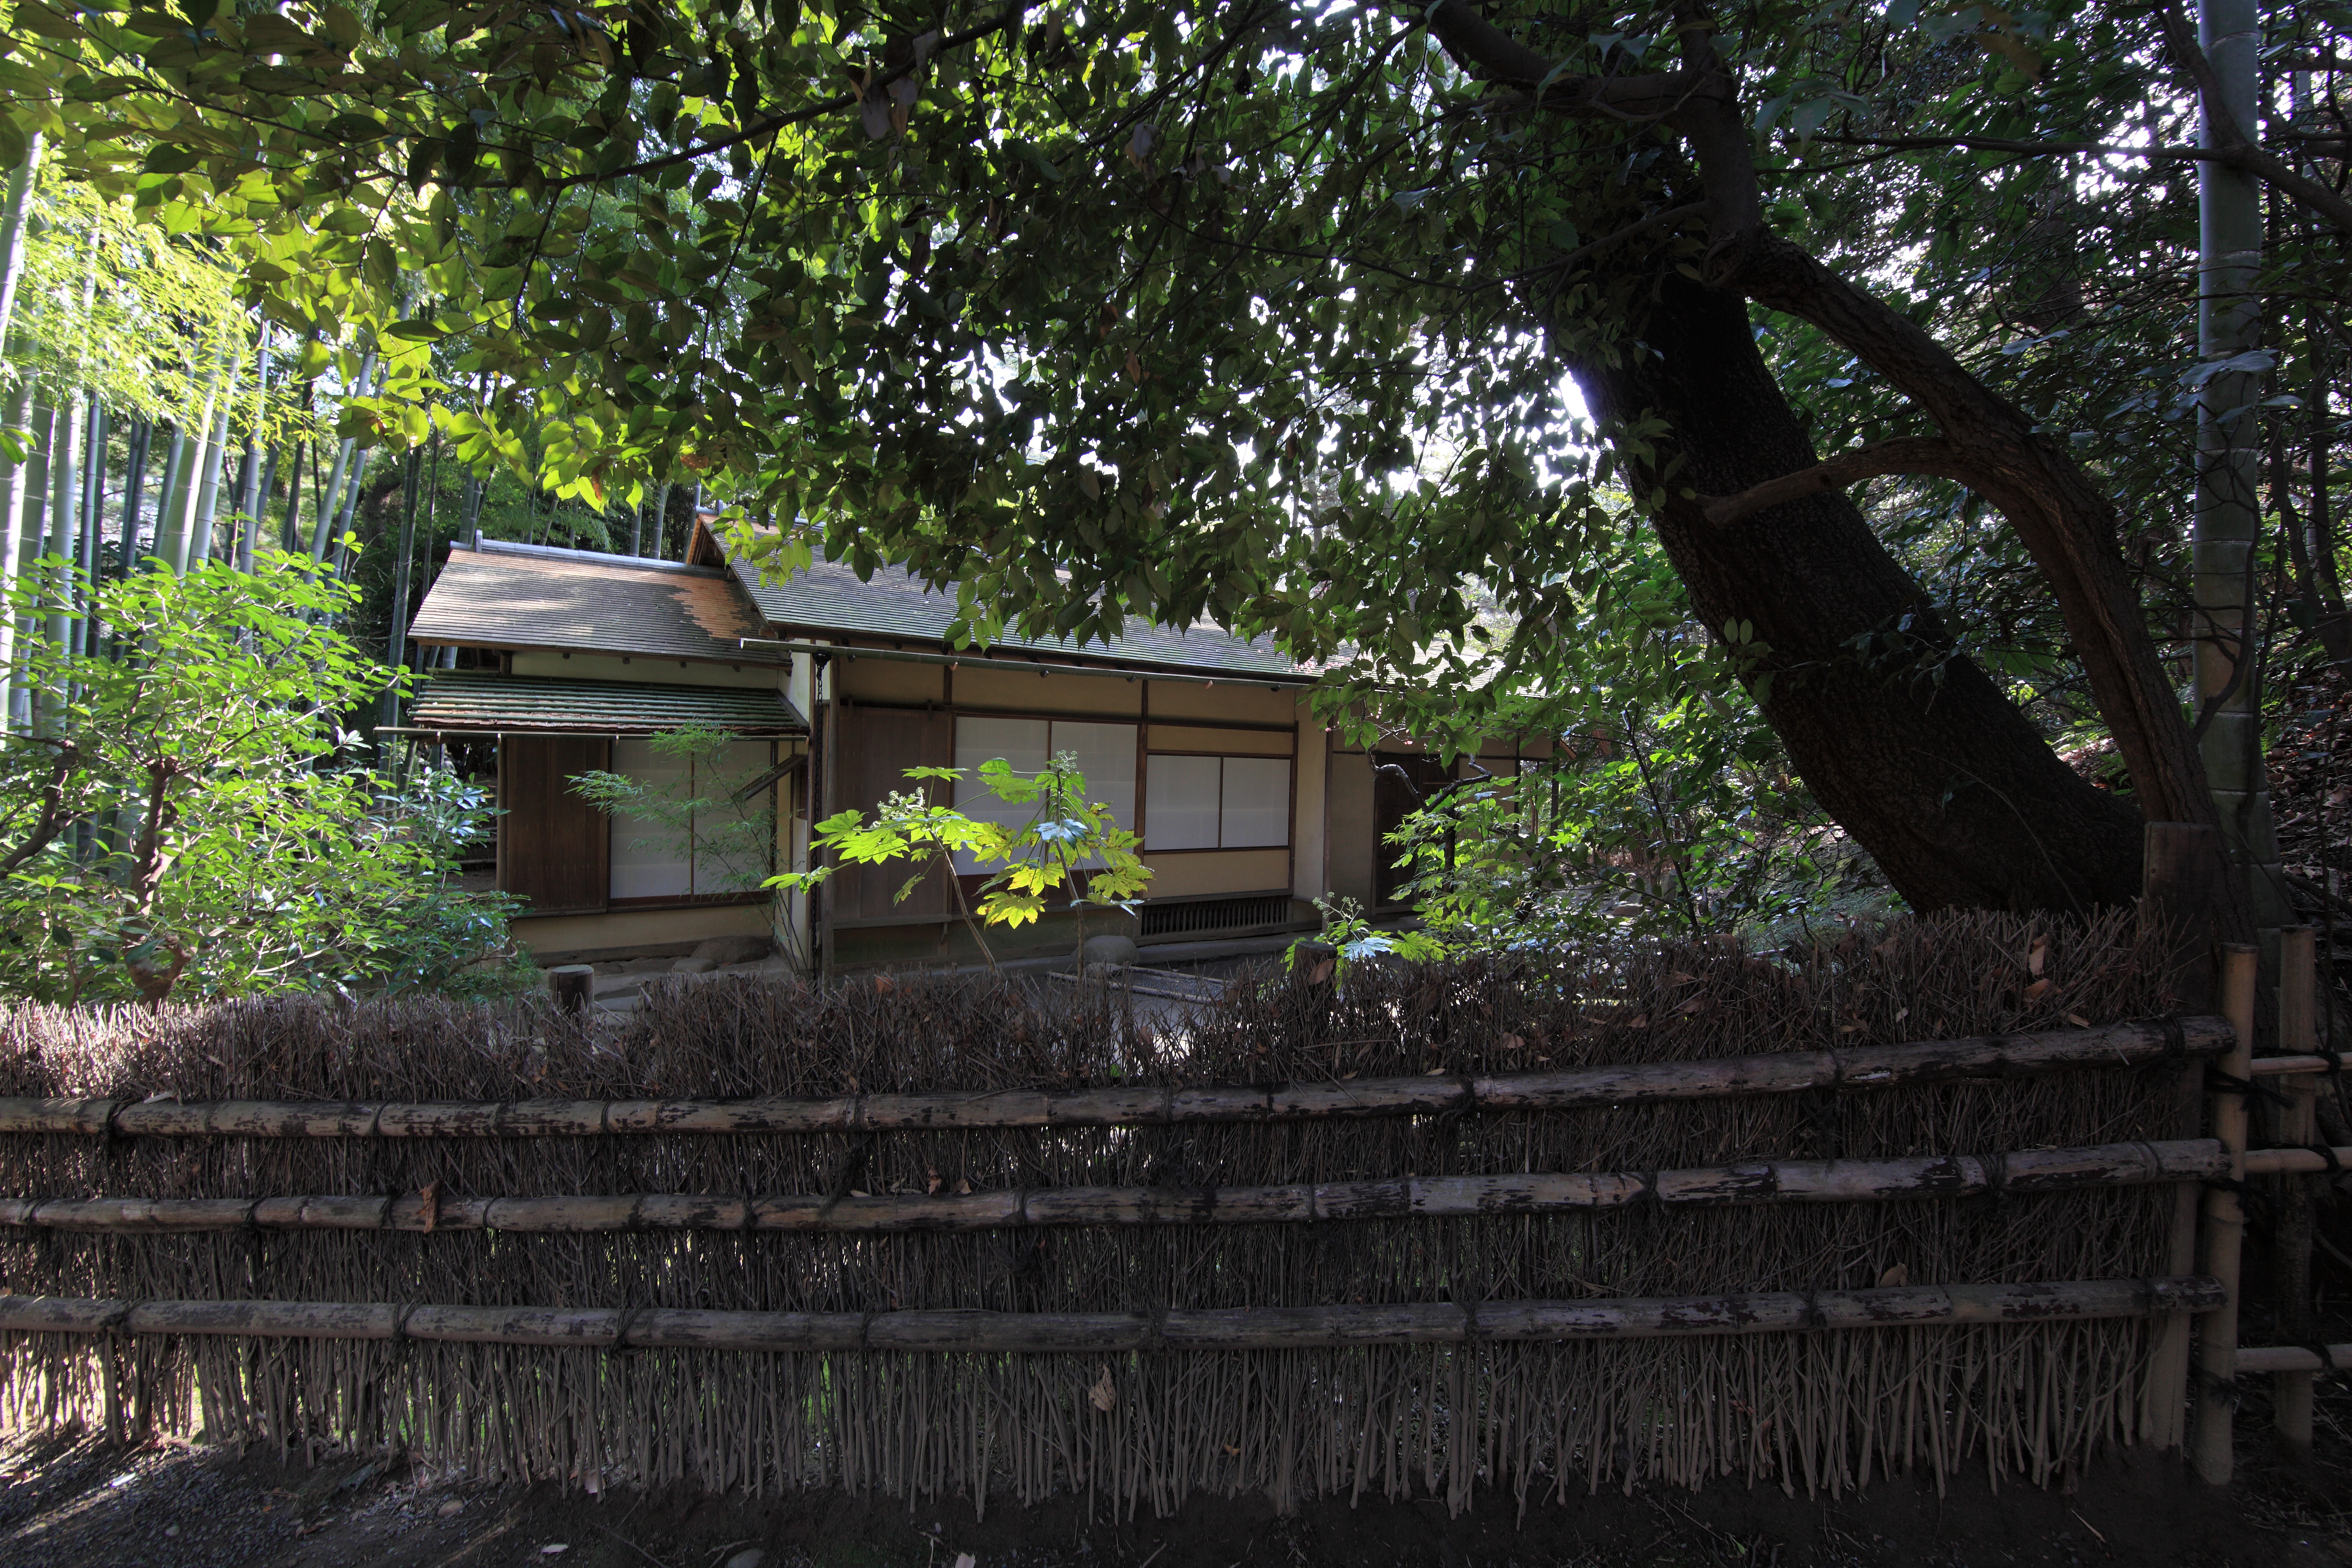
tree, architecture, house, tea, high, ancient, residence, exterior, design, japanese, 5d, style, hires, markii, traditional, hi, res, resolution, chashitsu, chashitu, rural area, rolling stock